Cafe Fantasy

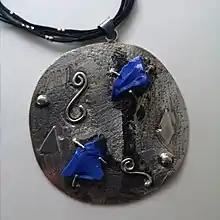
Silver pendant embellished with "Octopus" tesserae

In 2000 the café ceased functioning and since then it has been abandoned. Consequently, its surface was damaged and its premises have been suffering from the lack of sanitation. In addition, the building has not yet been placed on the list of immovable cultural heritage monuments. Based on the information spread through the media, builders of new hotel want to invest in the adaptation of the adjacent territory. So it is expected that the Octopus may fall victim to the development of the area, which implies building of new cafés, swimming pools and planting lawns and trees. The investing company is not giving any information regarding the future of the old cafe. But the government of the region is arguing in favor of investment, rather than monument. The assumption was made that the damages suffered by the Octopus are too grave to be restored. On the other hand, many think that the construction has not been seriously damaged. The possibility of moving the building has also been examined. However, considering its construction system, this would be impracticable as the curved forms are the result of bending and pulling together the iron structure, so any damage of this type would demolish the whole structure.